Melchor Ferrer Dalmau

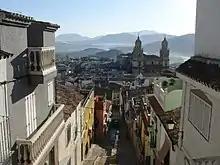
Jaén (current view)

In late 1918 and early 1919 Ferrer spent some time in Paris; it is there he entered the entourage of the Carlist pretender Don Jaime. The two found common ground, not unlikely given their shared francophilia. As a result, upon his return to Spain in the spring Ferrer was nominated director político of "", the Madrid daily serving as national Carlist mouthpiece; his task was to ensure loyalty of the newspaper, so far controlled by the dissenting Mellista faction. As he was largely unknown beyond Catalonia some Carlist heavyweights suspected dirty tricks on part of Don Jaime's secretary Melgar and asked for confirmation, which finally permitted Ferrer to assume his post. His mission proved successful; though Mellista defection decimated Carlist ranks, "Correo" maintained loyalty to the claimant. Ferrer remained in close touch with his king; he used to travel to Paris for consultations and in late 1919 took part in the massive gathering known as Magna Junta de Biarritz, where he represented Castilla La Nueva. He also toured Spain, trying to save what was left of the crumbling Carlist organisation. Ferrer's term in "Correo" lasted until mid-1920; it is not clear why he left the daily.